Bobby Jindal

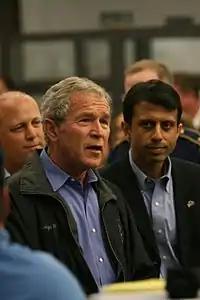
Then President George W. Bush and Jindal greeting EOC employees, during disaster recovery efforts for Hurricane Gustav, September 2008

Jindal oversaw one of the largest evacuations in U.S. history (nearly two million people) in late August 2008 prior to the Louisiana landfall of Hurricane Gustav. He issued mandatory evacuation orders for the state's coastal areas and activated 3,000 National Guardsman to aid in the exodus. He also ordered the state to purchase generators to provide needed power to hospitals and nursing homes without power. Government officials vacated hospitals and nursing homes and put the poor, the ill, and the elderly on buses and trains out of town. The evacuation was credited as one reason that Gustav resulted in only 16 deaths in the U.S. The state's successful response to Hurricane Gustav was in stark contrast to the failed hurricane response system for Hurricane Katrina in 2005. Jindal received bipartisan praise for his leadership during Gustav. Jindal had been scheduled to address the Republican National Convention, but cancelled his plans in order to focus on Louisiana's needs during the storm.